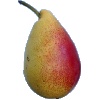
Label: Pear 2